List of birds of Fiji

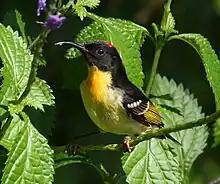
Orange-breasted honeyeater

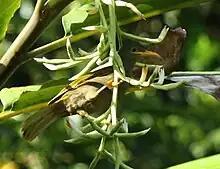
Yellow-billed honeyeater

The honeyeaters are a large and diverse family of small to medium-sized birds most common in Australia and New Guinea. They are nectar feeders and closely resemble other nectar-feeding passerines.